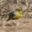
Label: bird